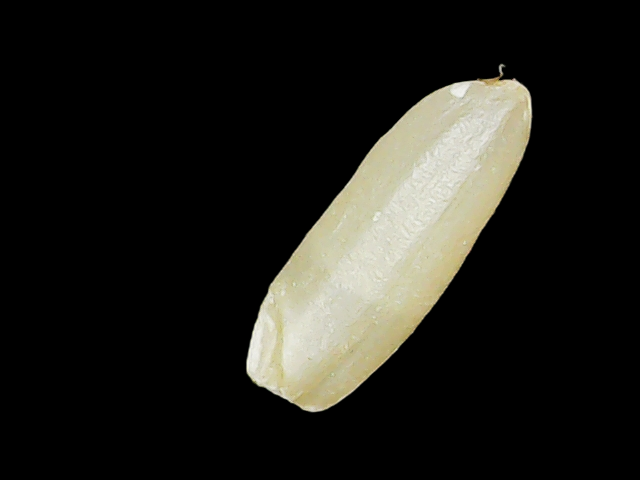
Rice variety: Binadhan12